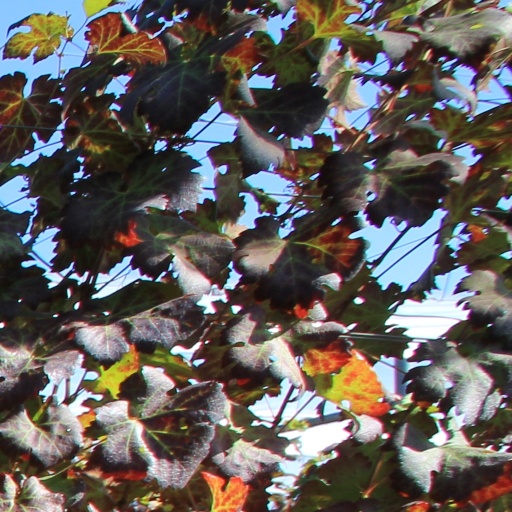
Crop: grape